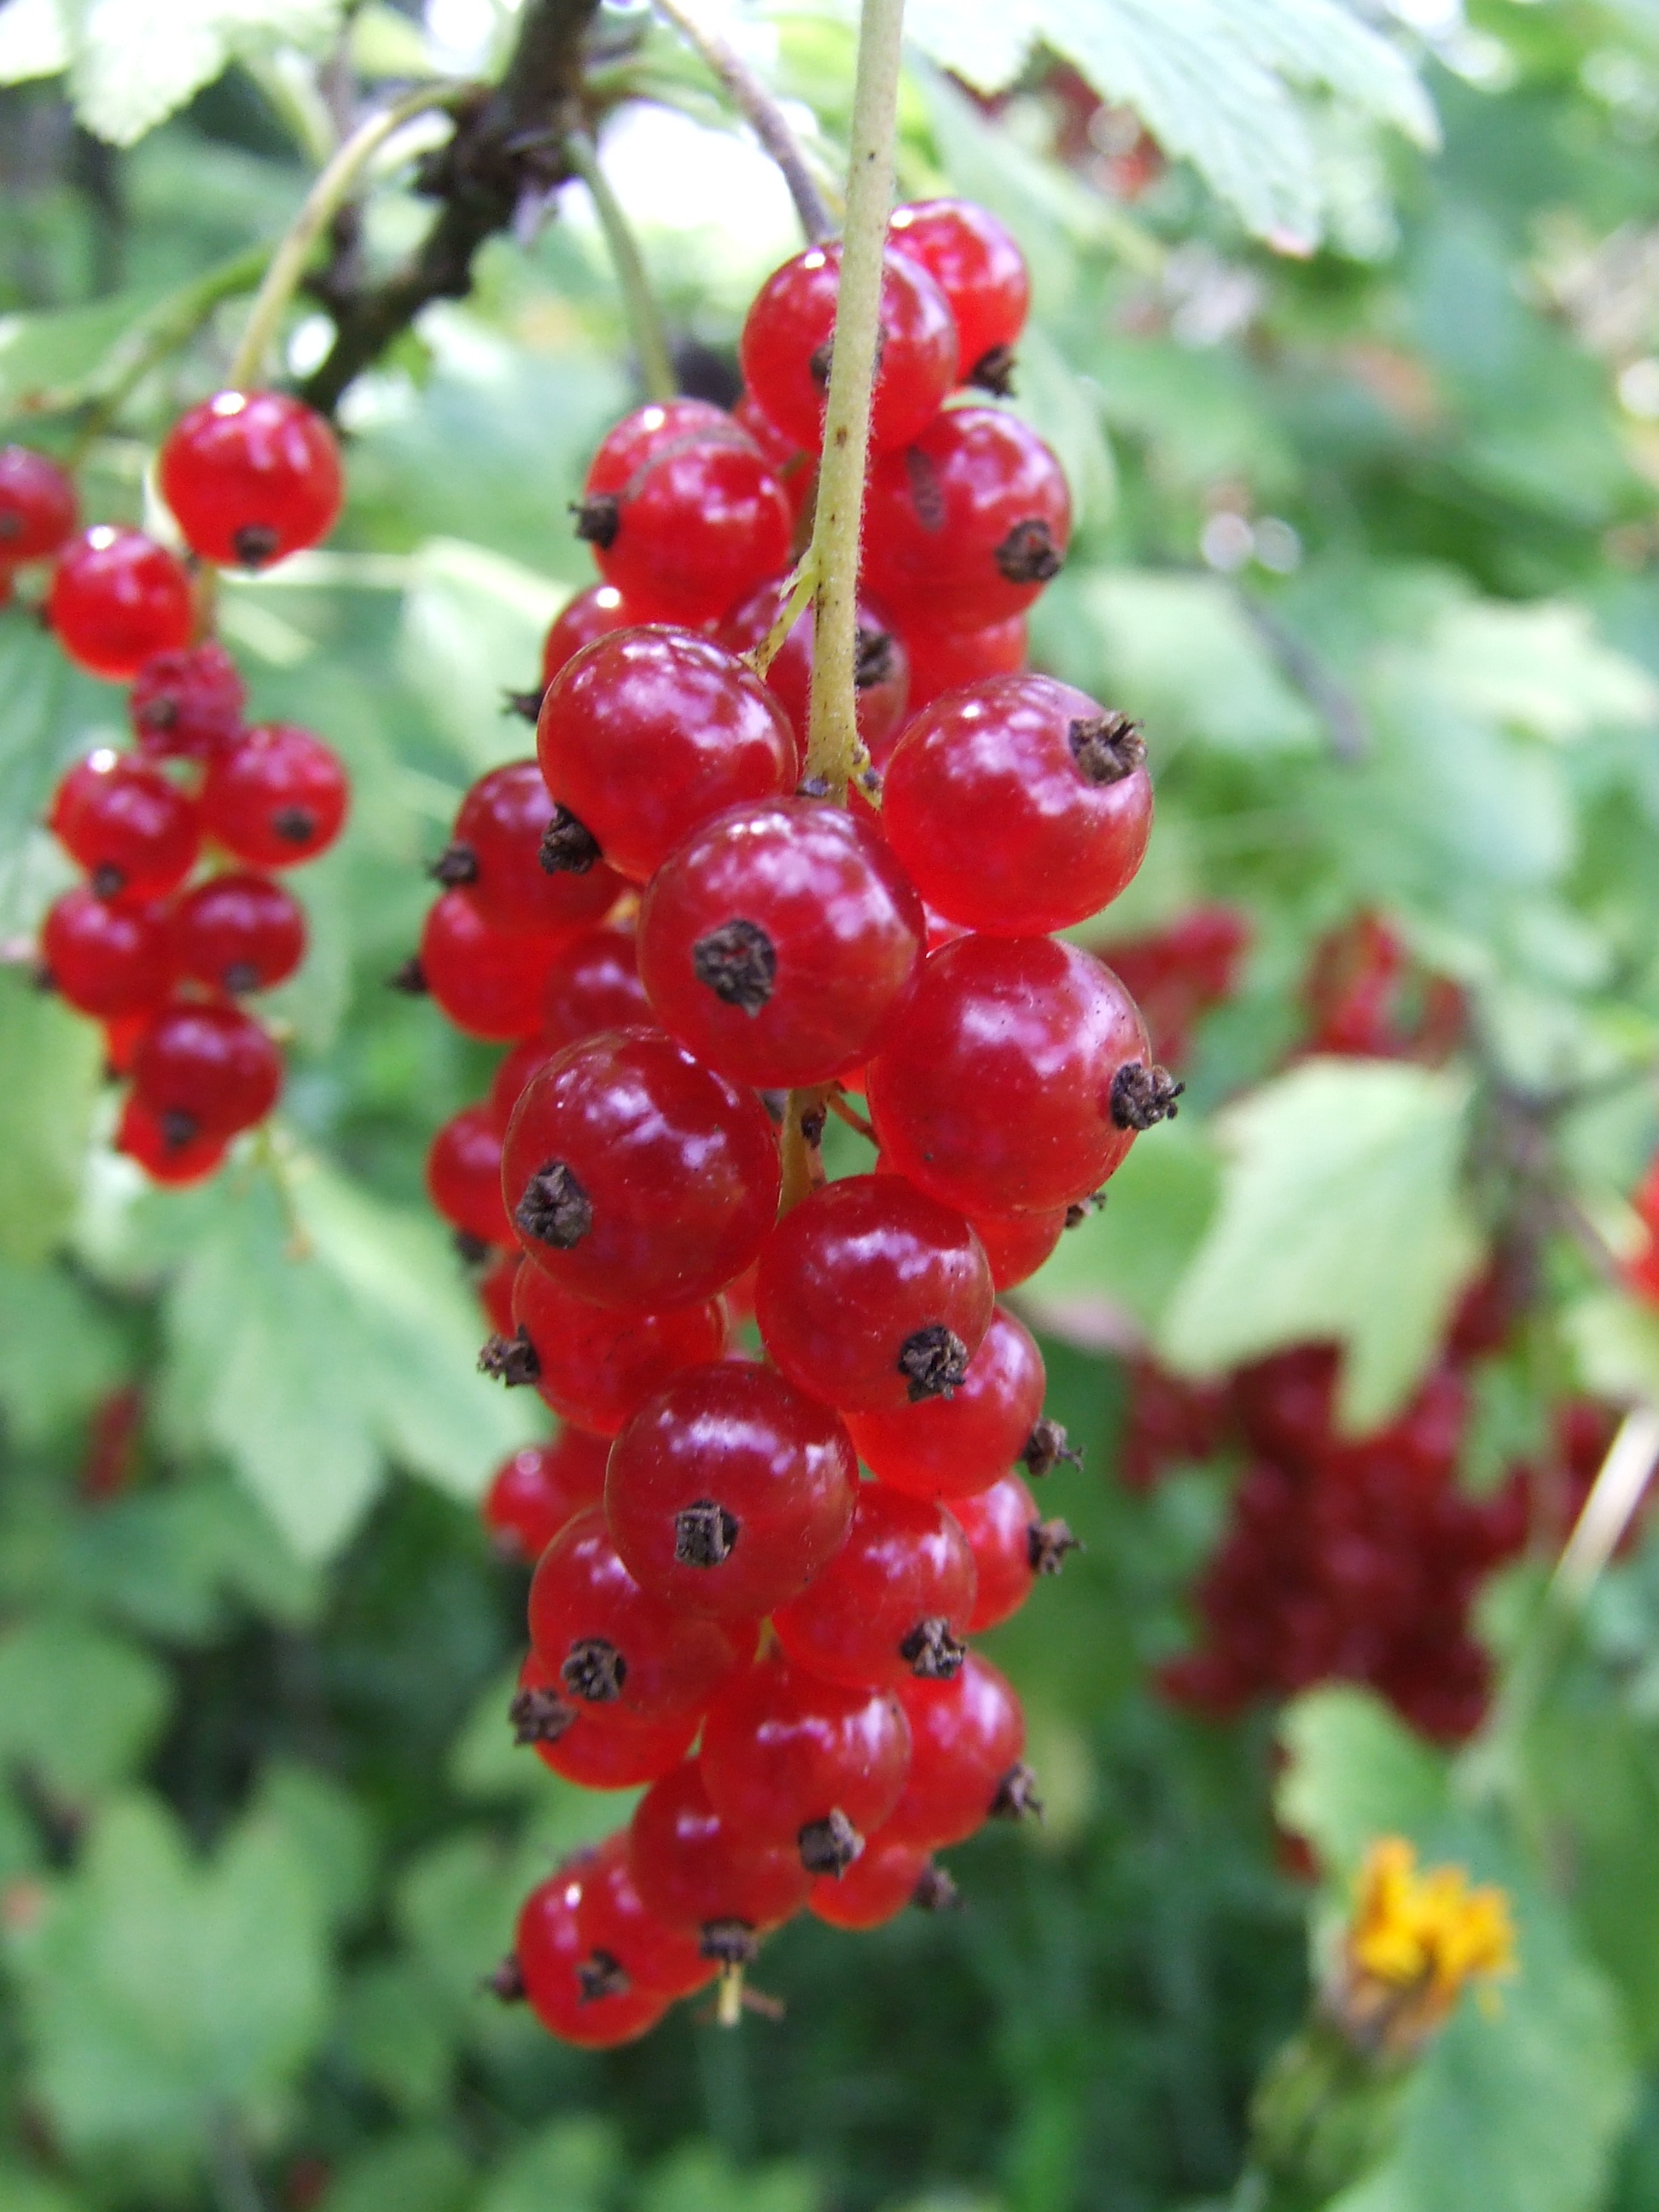
plant, fruit, flower, food, red, produce, botany, garden, healthy, flora, shrub, bunch of grapes, flowering plant, currant, land plant